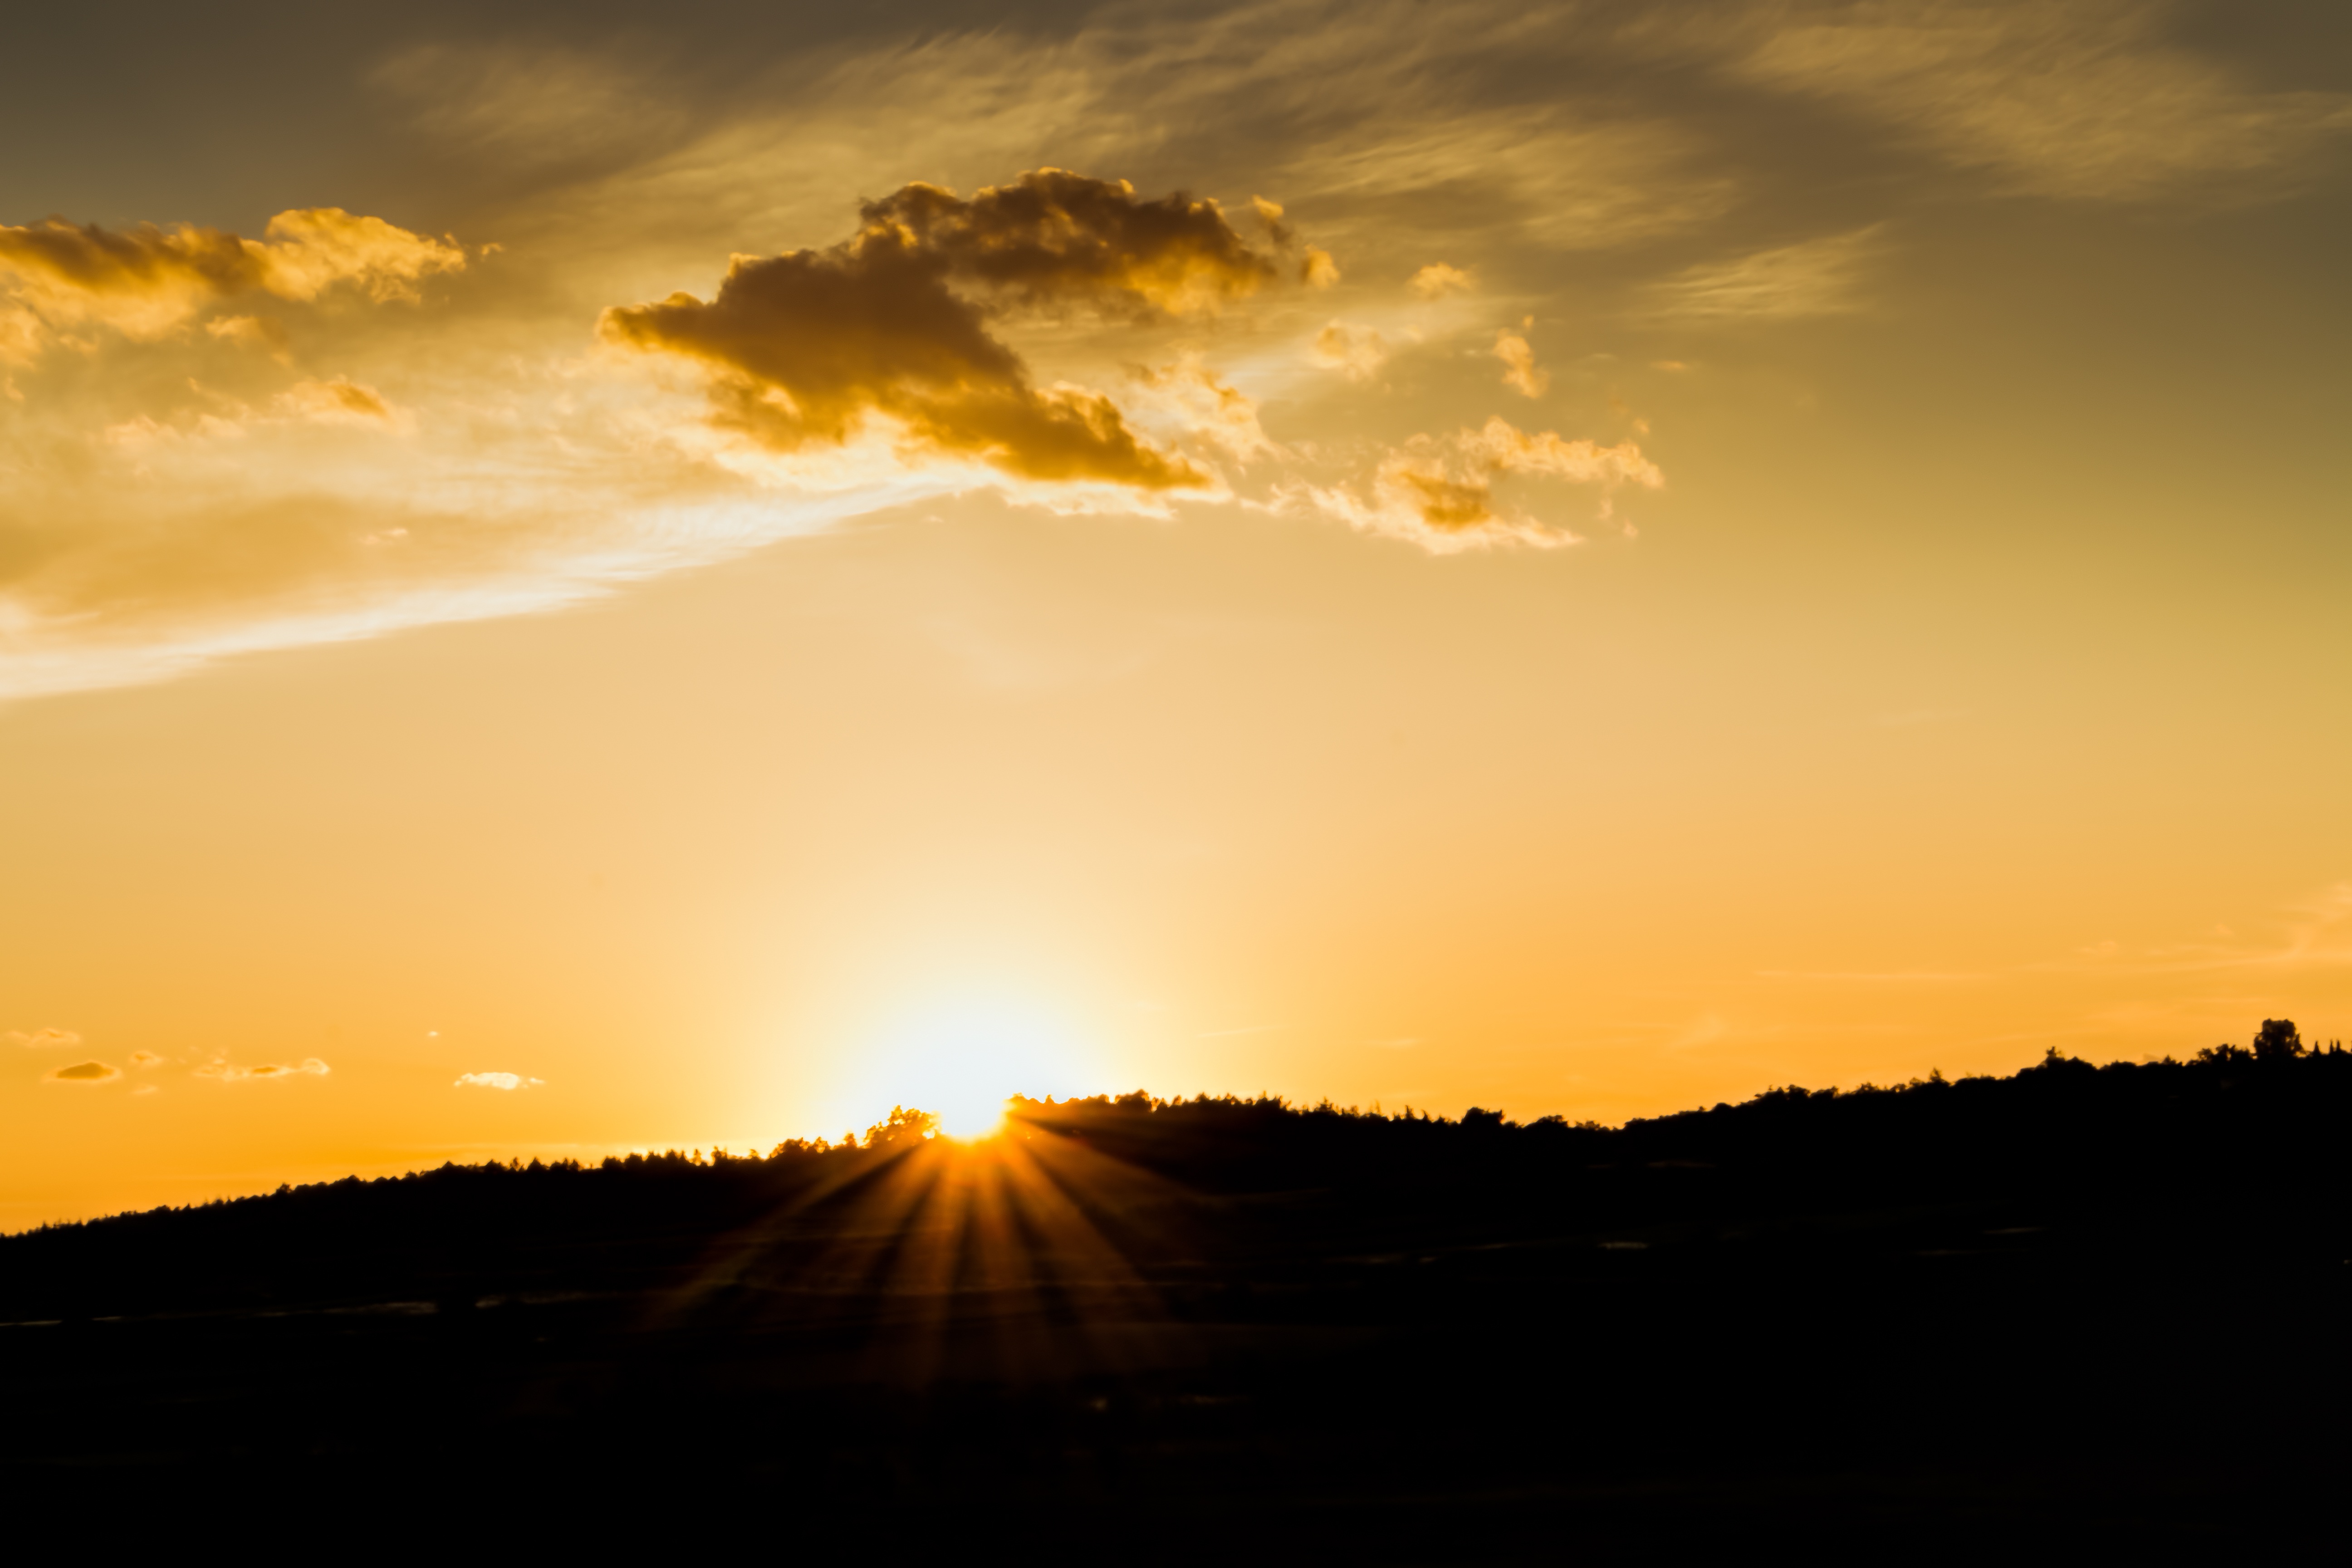
horizon, light, cloud, sky, sun, sunrise, sunset, sunlight, morning, dawn, atmosphere, country, dusk, evening, orange, in the evening, afterglow, the sky, atmospheric phenomenon, red sky at morning